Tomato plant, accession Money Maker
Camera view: bottom (45 deg); turntable rotation: 240 degrees
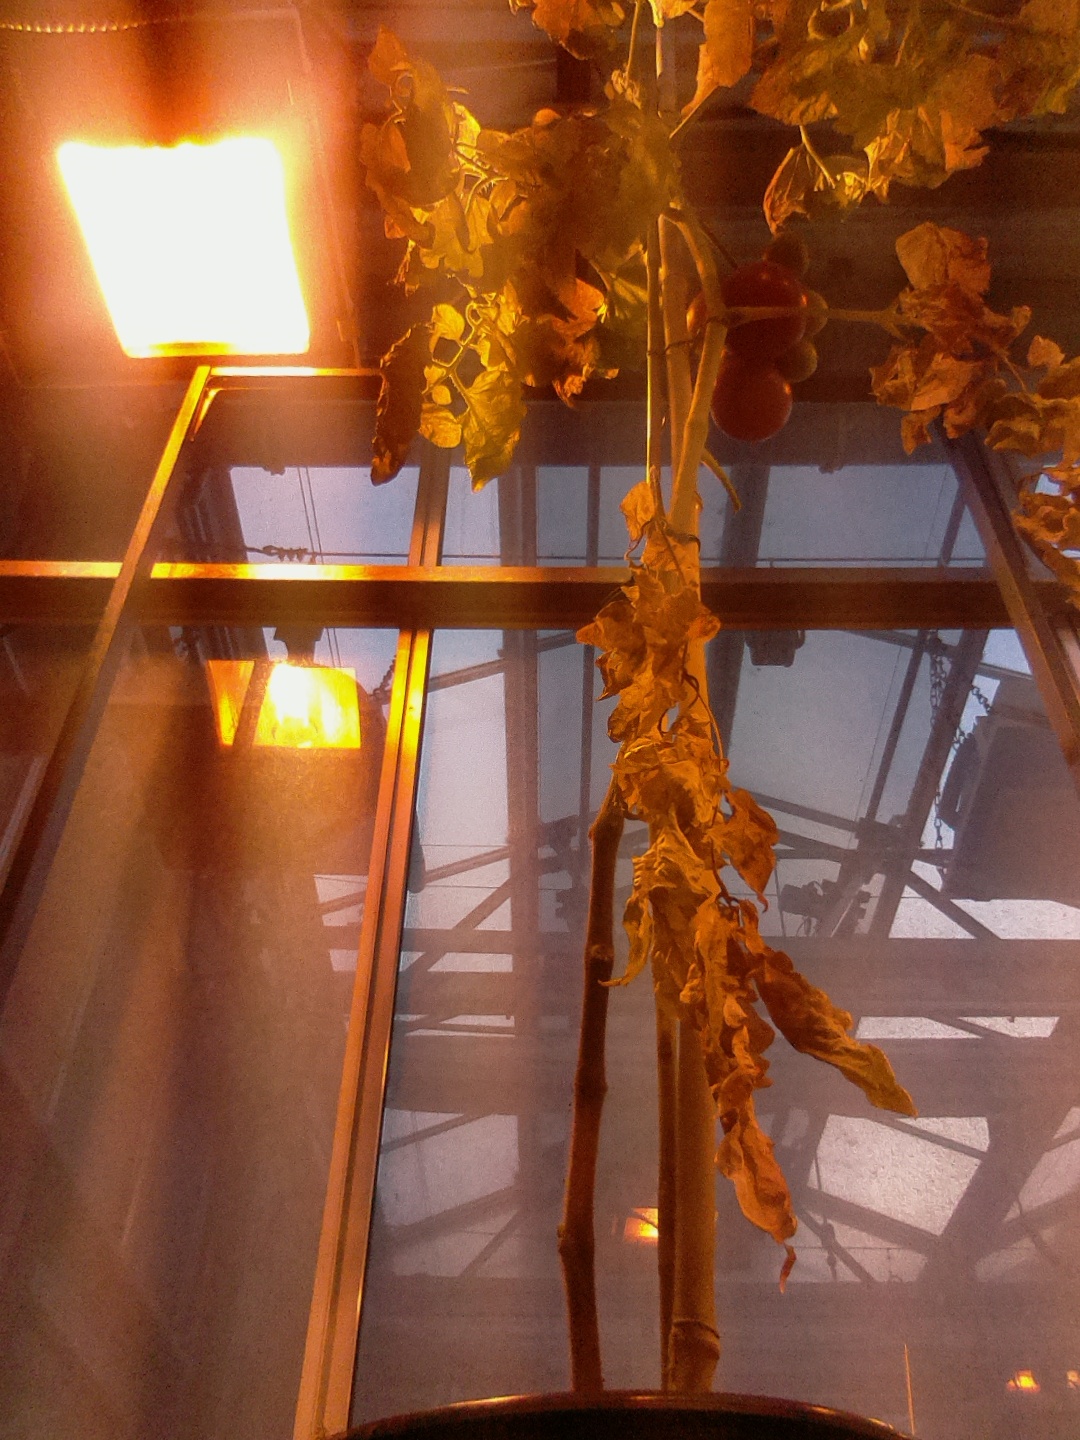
BBCH growth stage 82: 20%-30% of fruits show typical fully ripe color